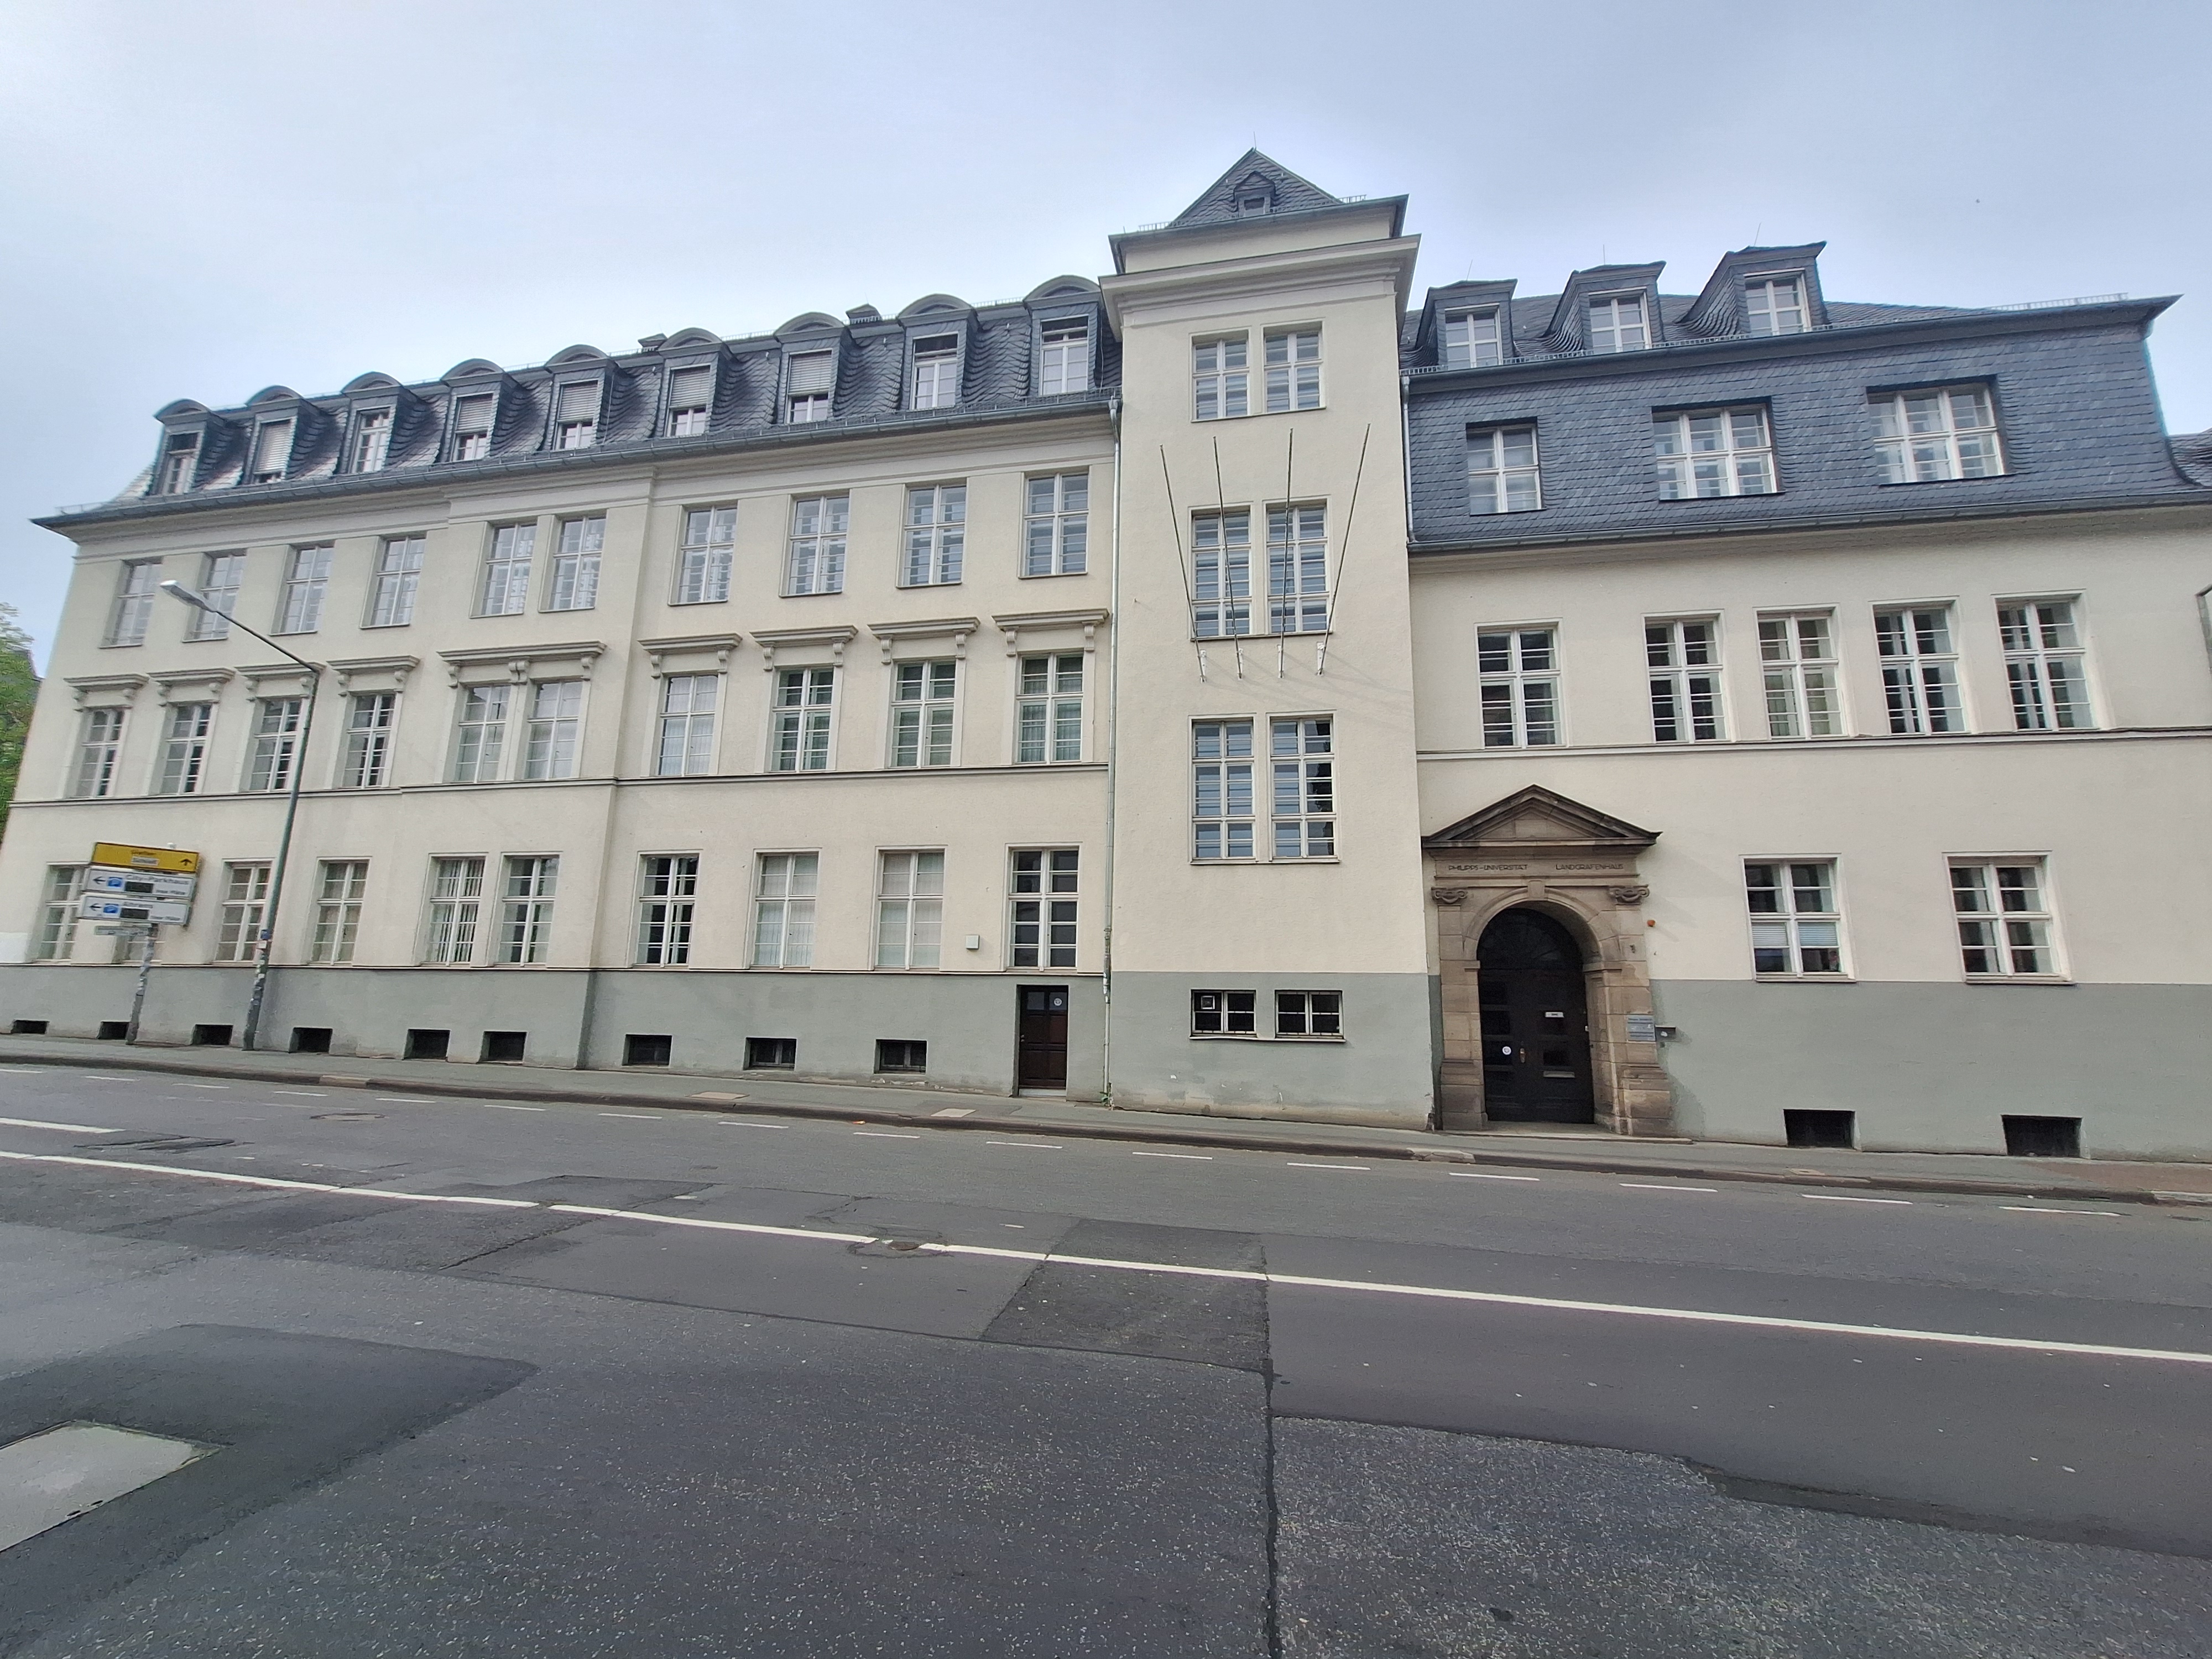
Building: Universitätsstraße 7